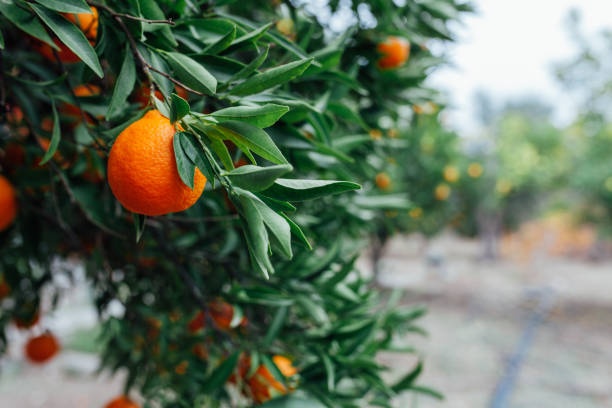
Label: mandarine